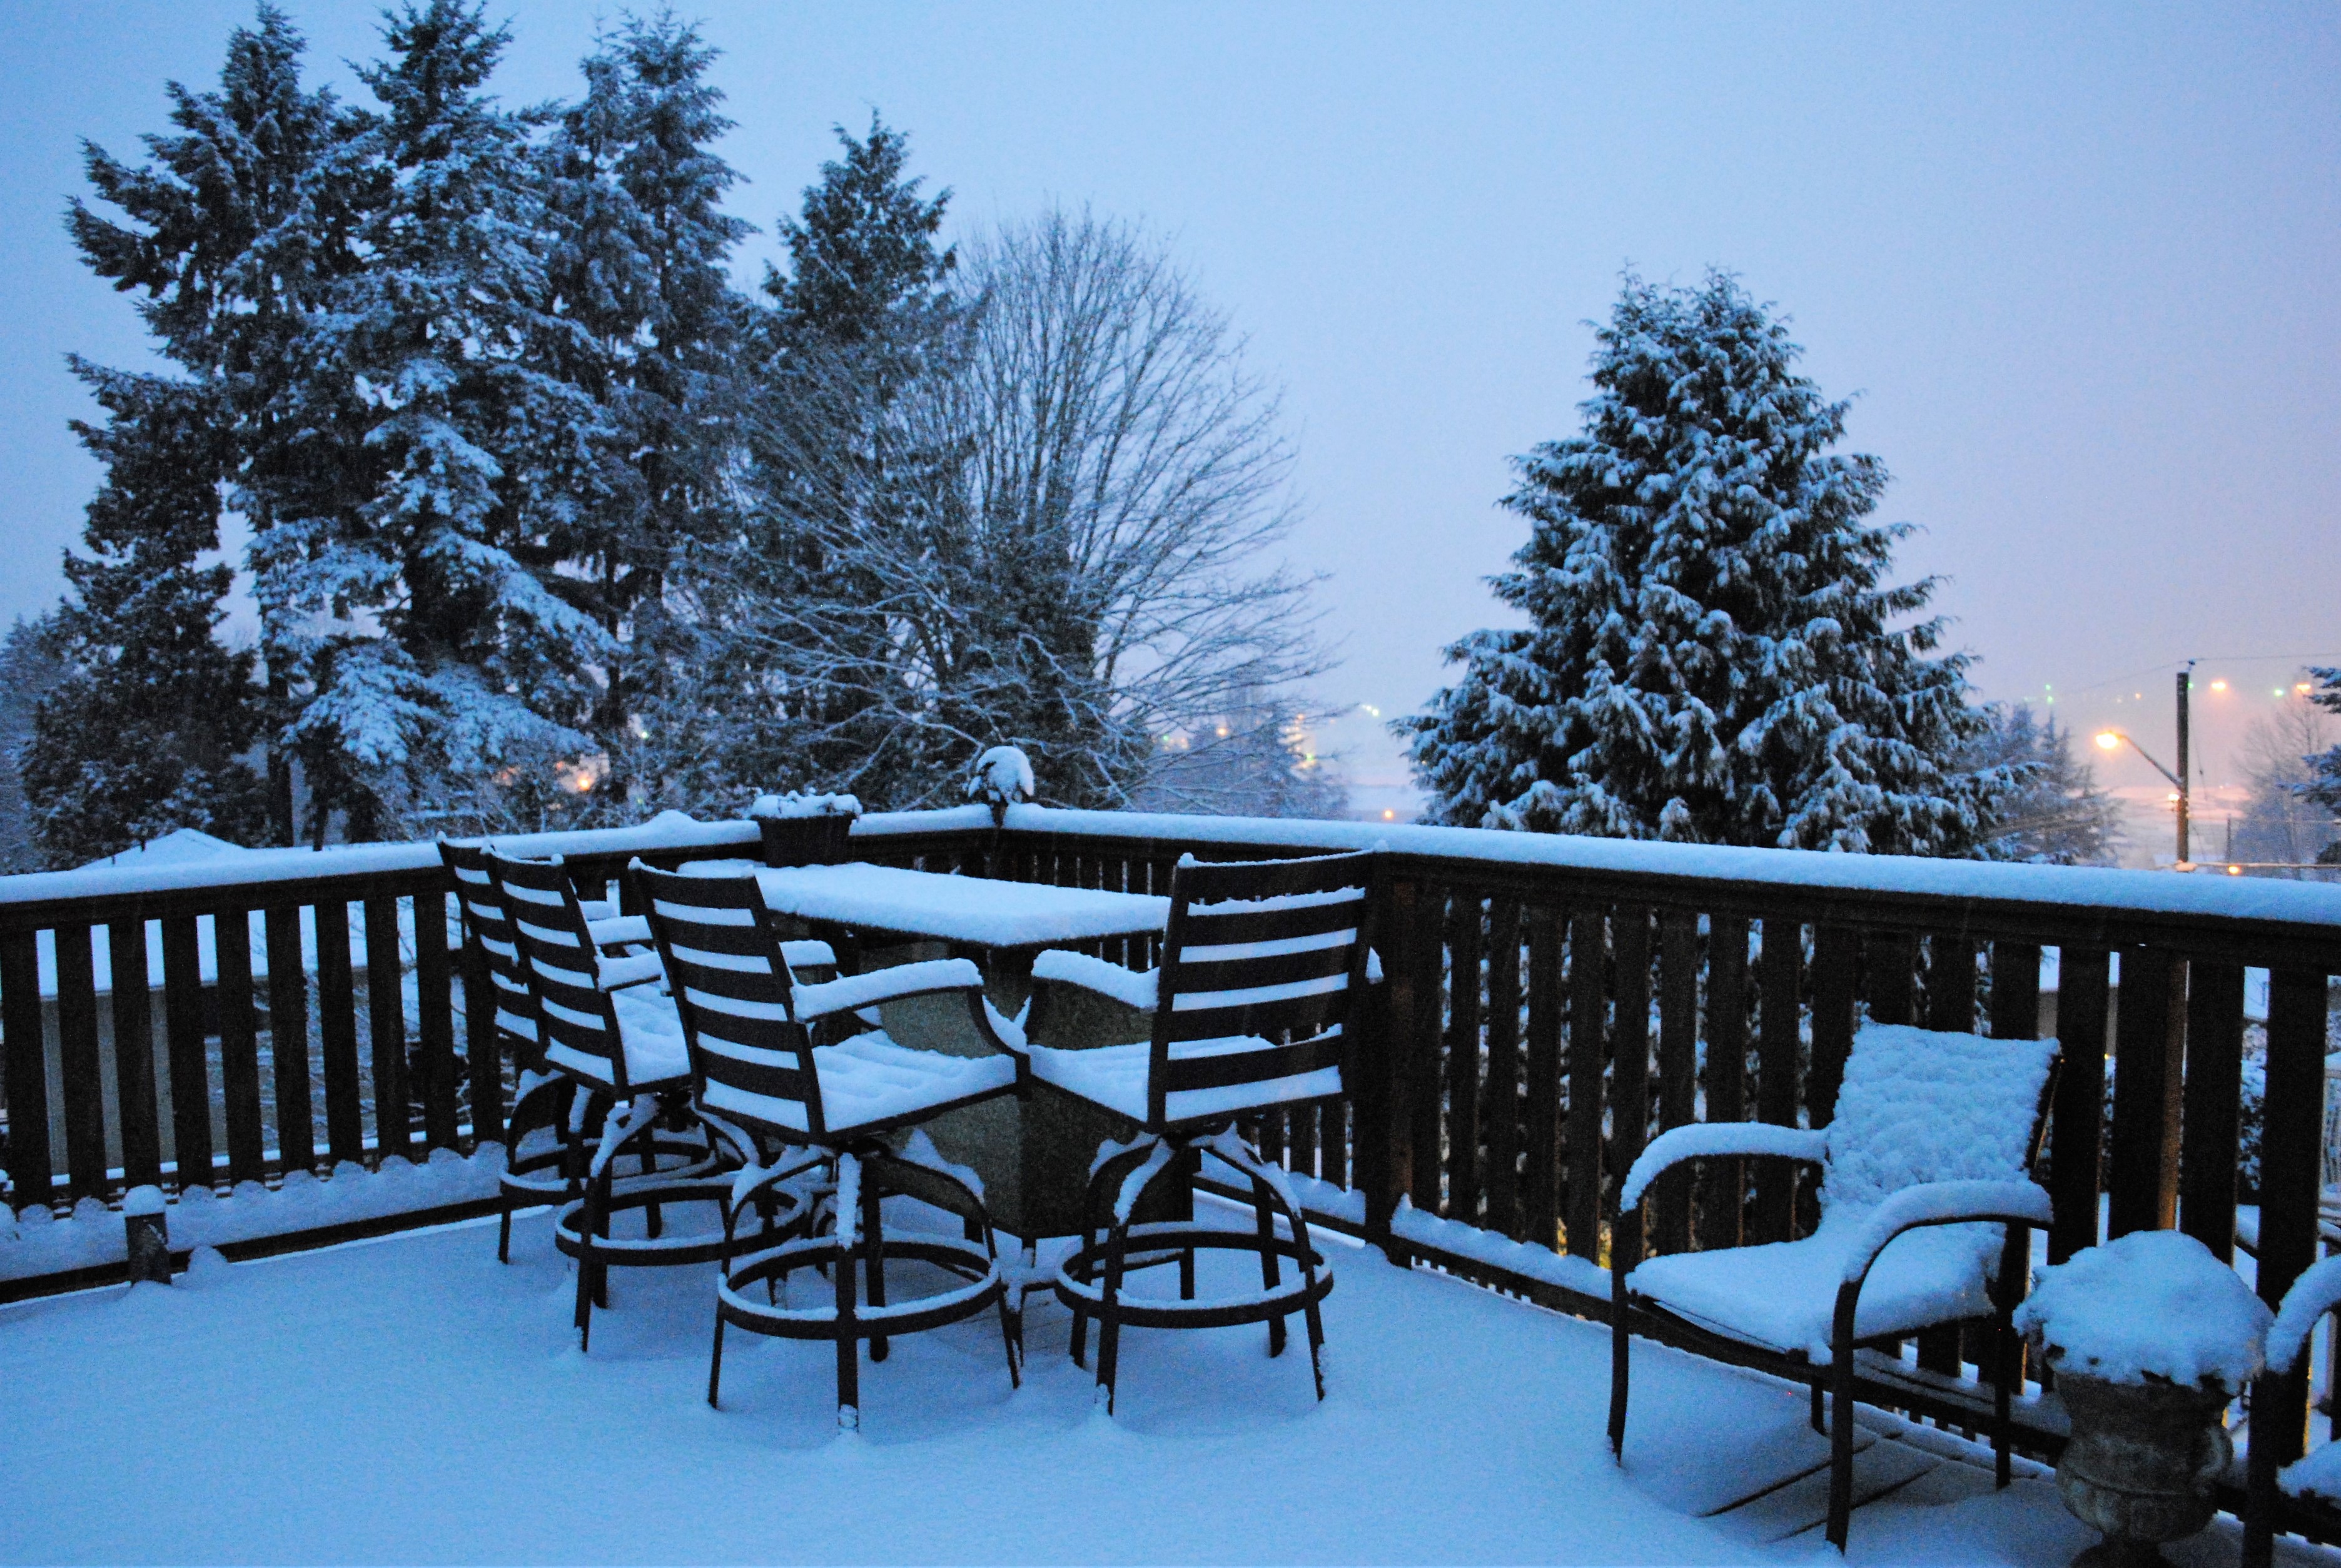
tree, snow, winter, house, home, weather, backyard, season, estate, outdoor structure